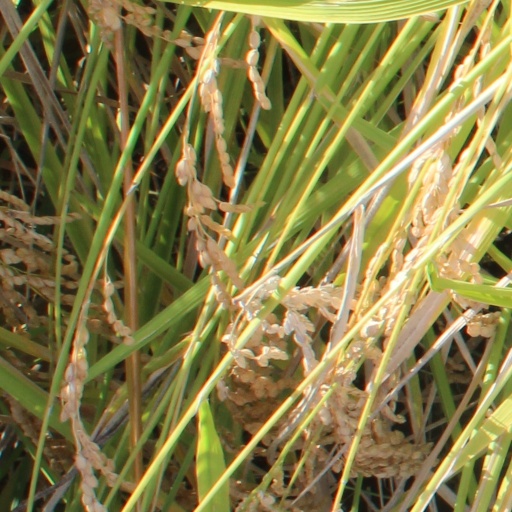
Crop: rice